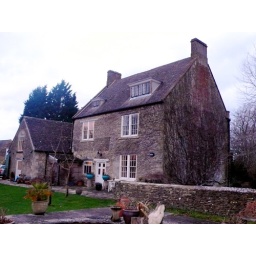
That's Virginia Creeper up one side; it changes from green to bright red in the early autumn.